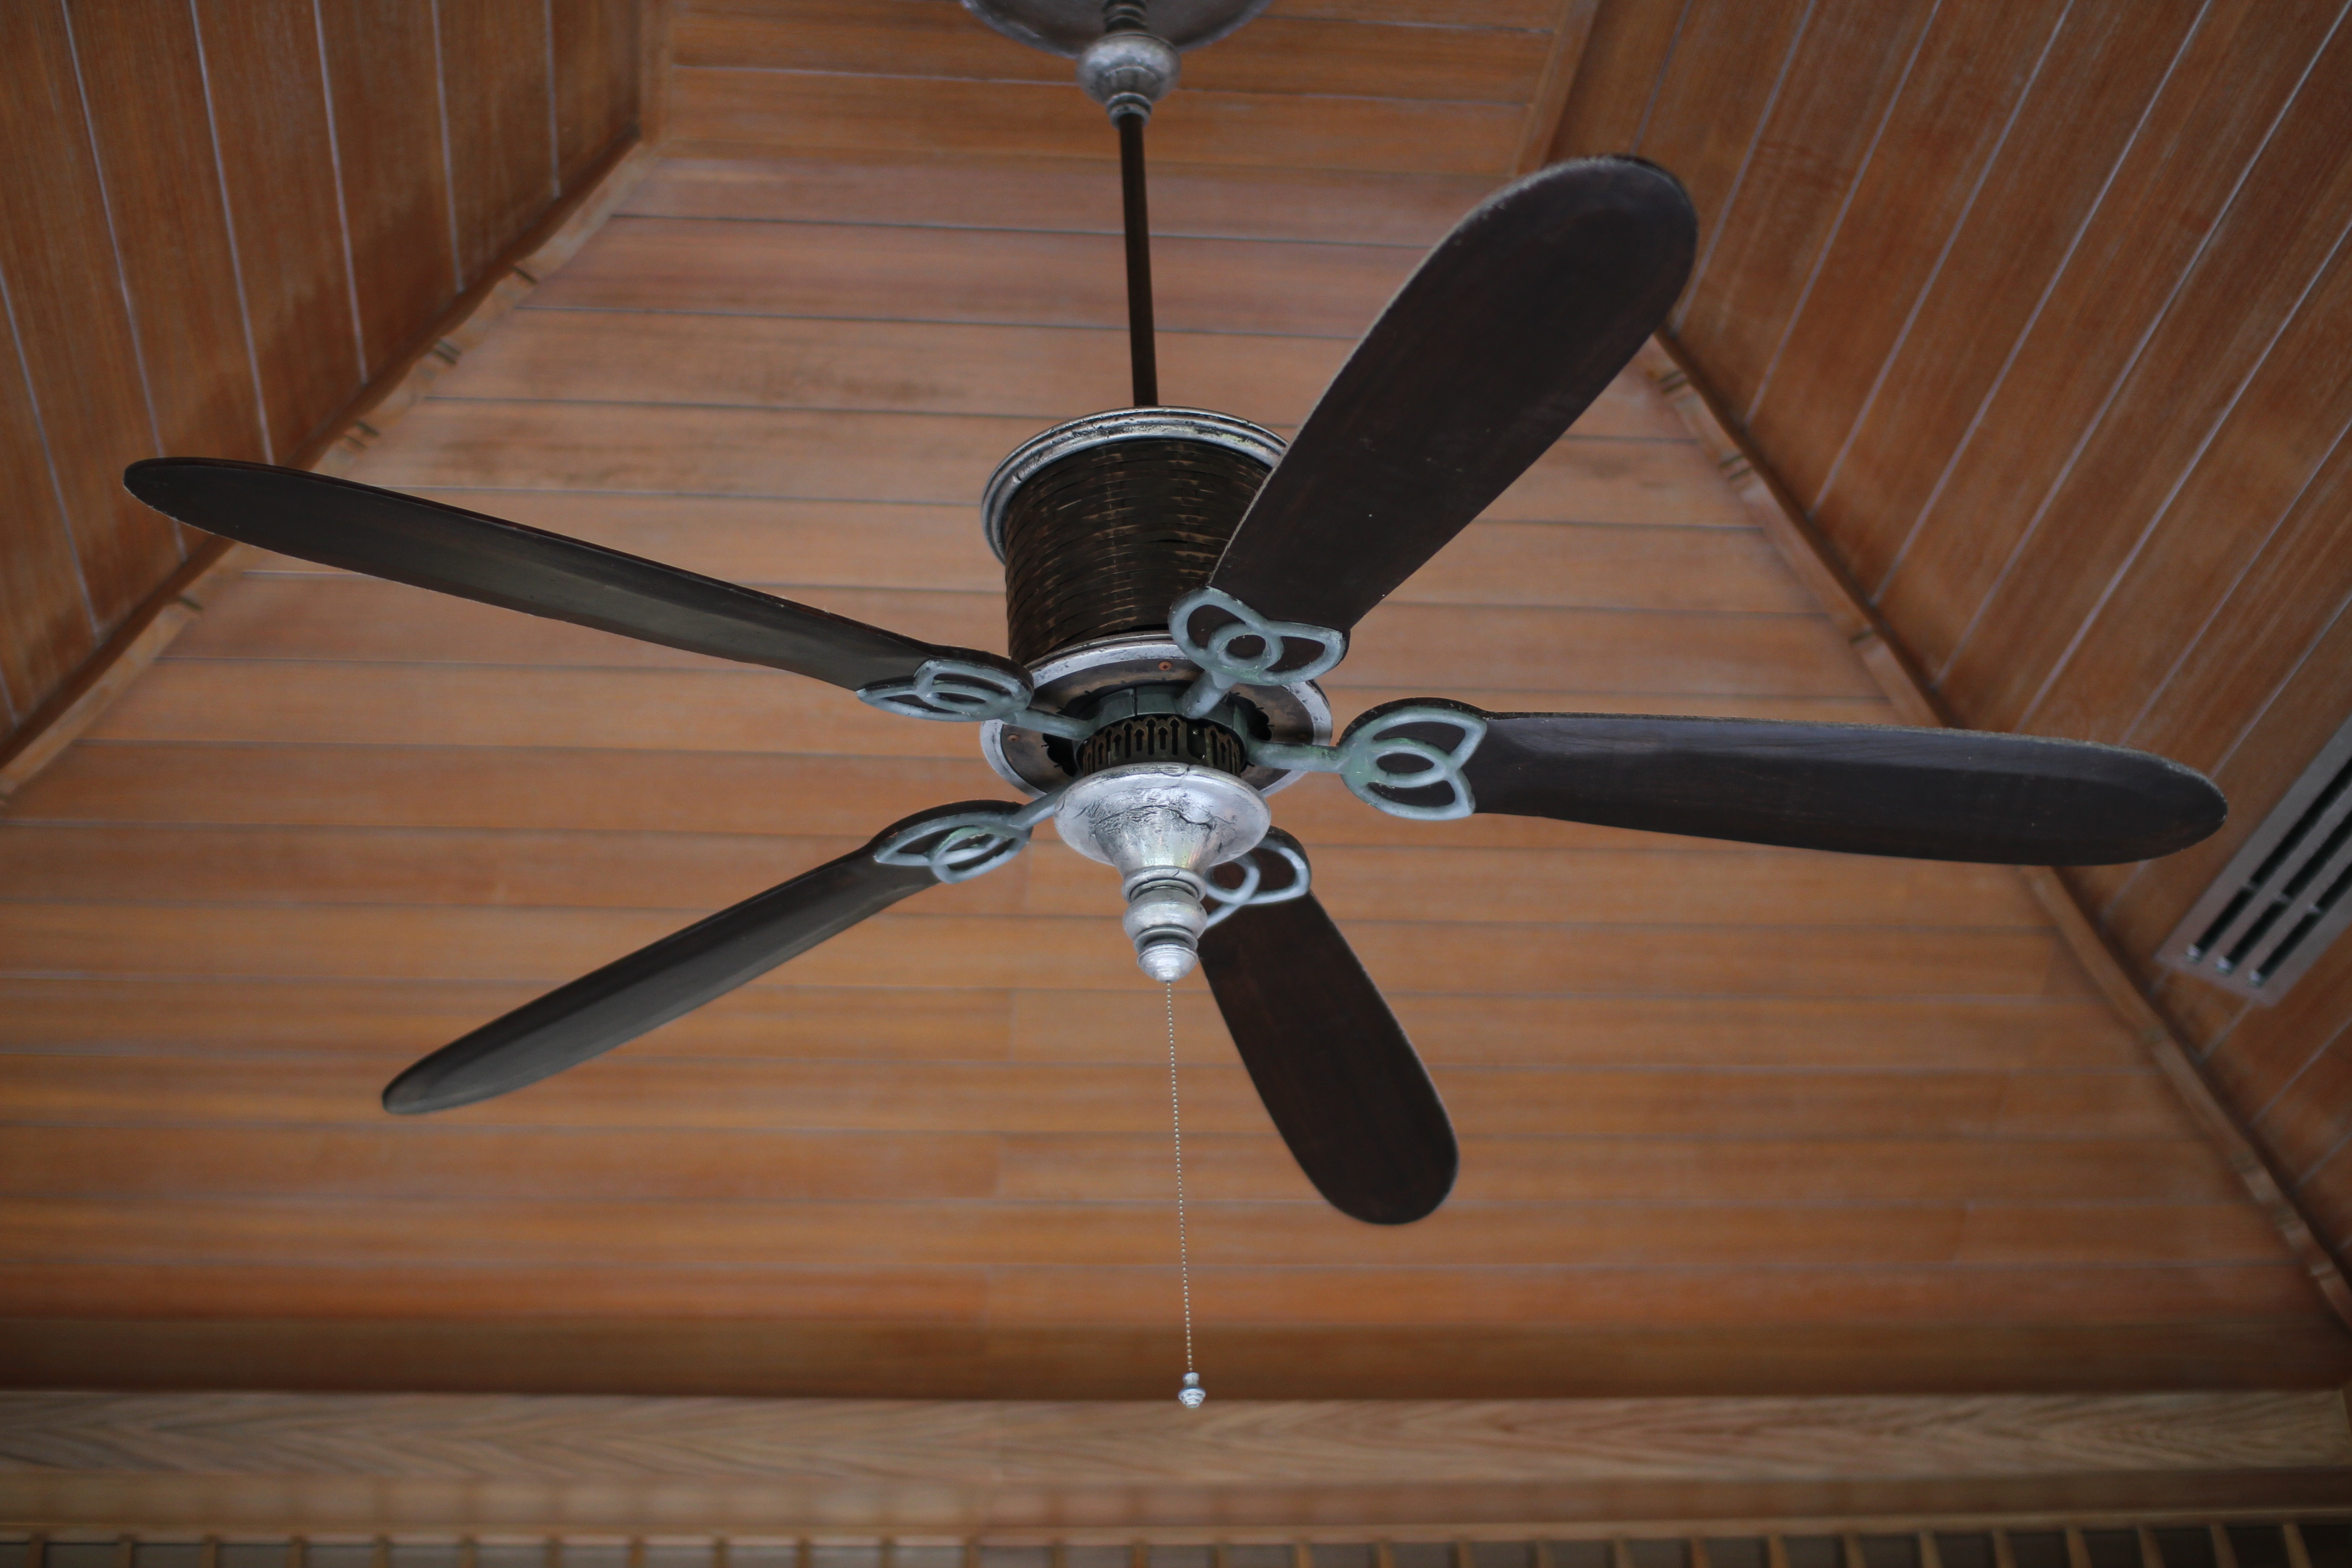
wing, wind, ceiling, product, propeller, home appliance, aircraft engine, mechanical fan, ceiling fan, electric fan